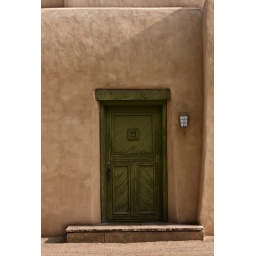
just an anonomous green door somewhere in albuquerque